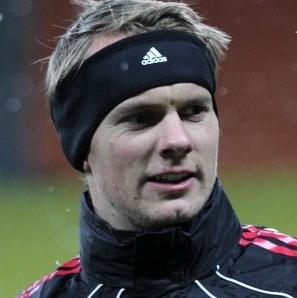
Age: 21